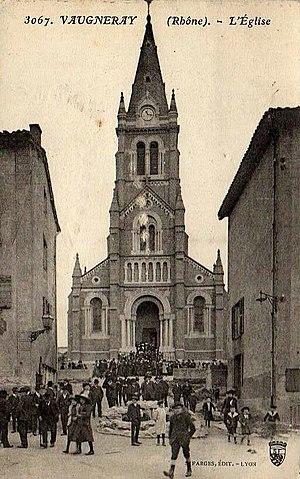
Sortie de messe à l'église de Vaugneray vers 1905.
Vaugneray est une ancienne commune française située dans le département du Rhône en région Auvergne-Rhône-Alpes.